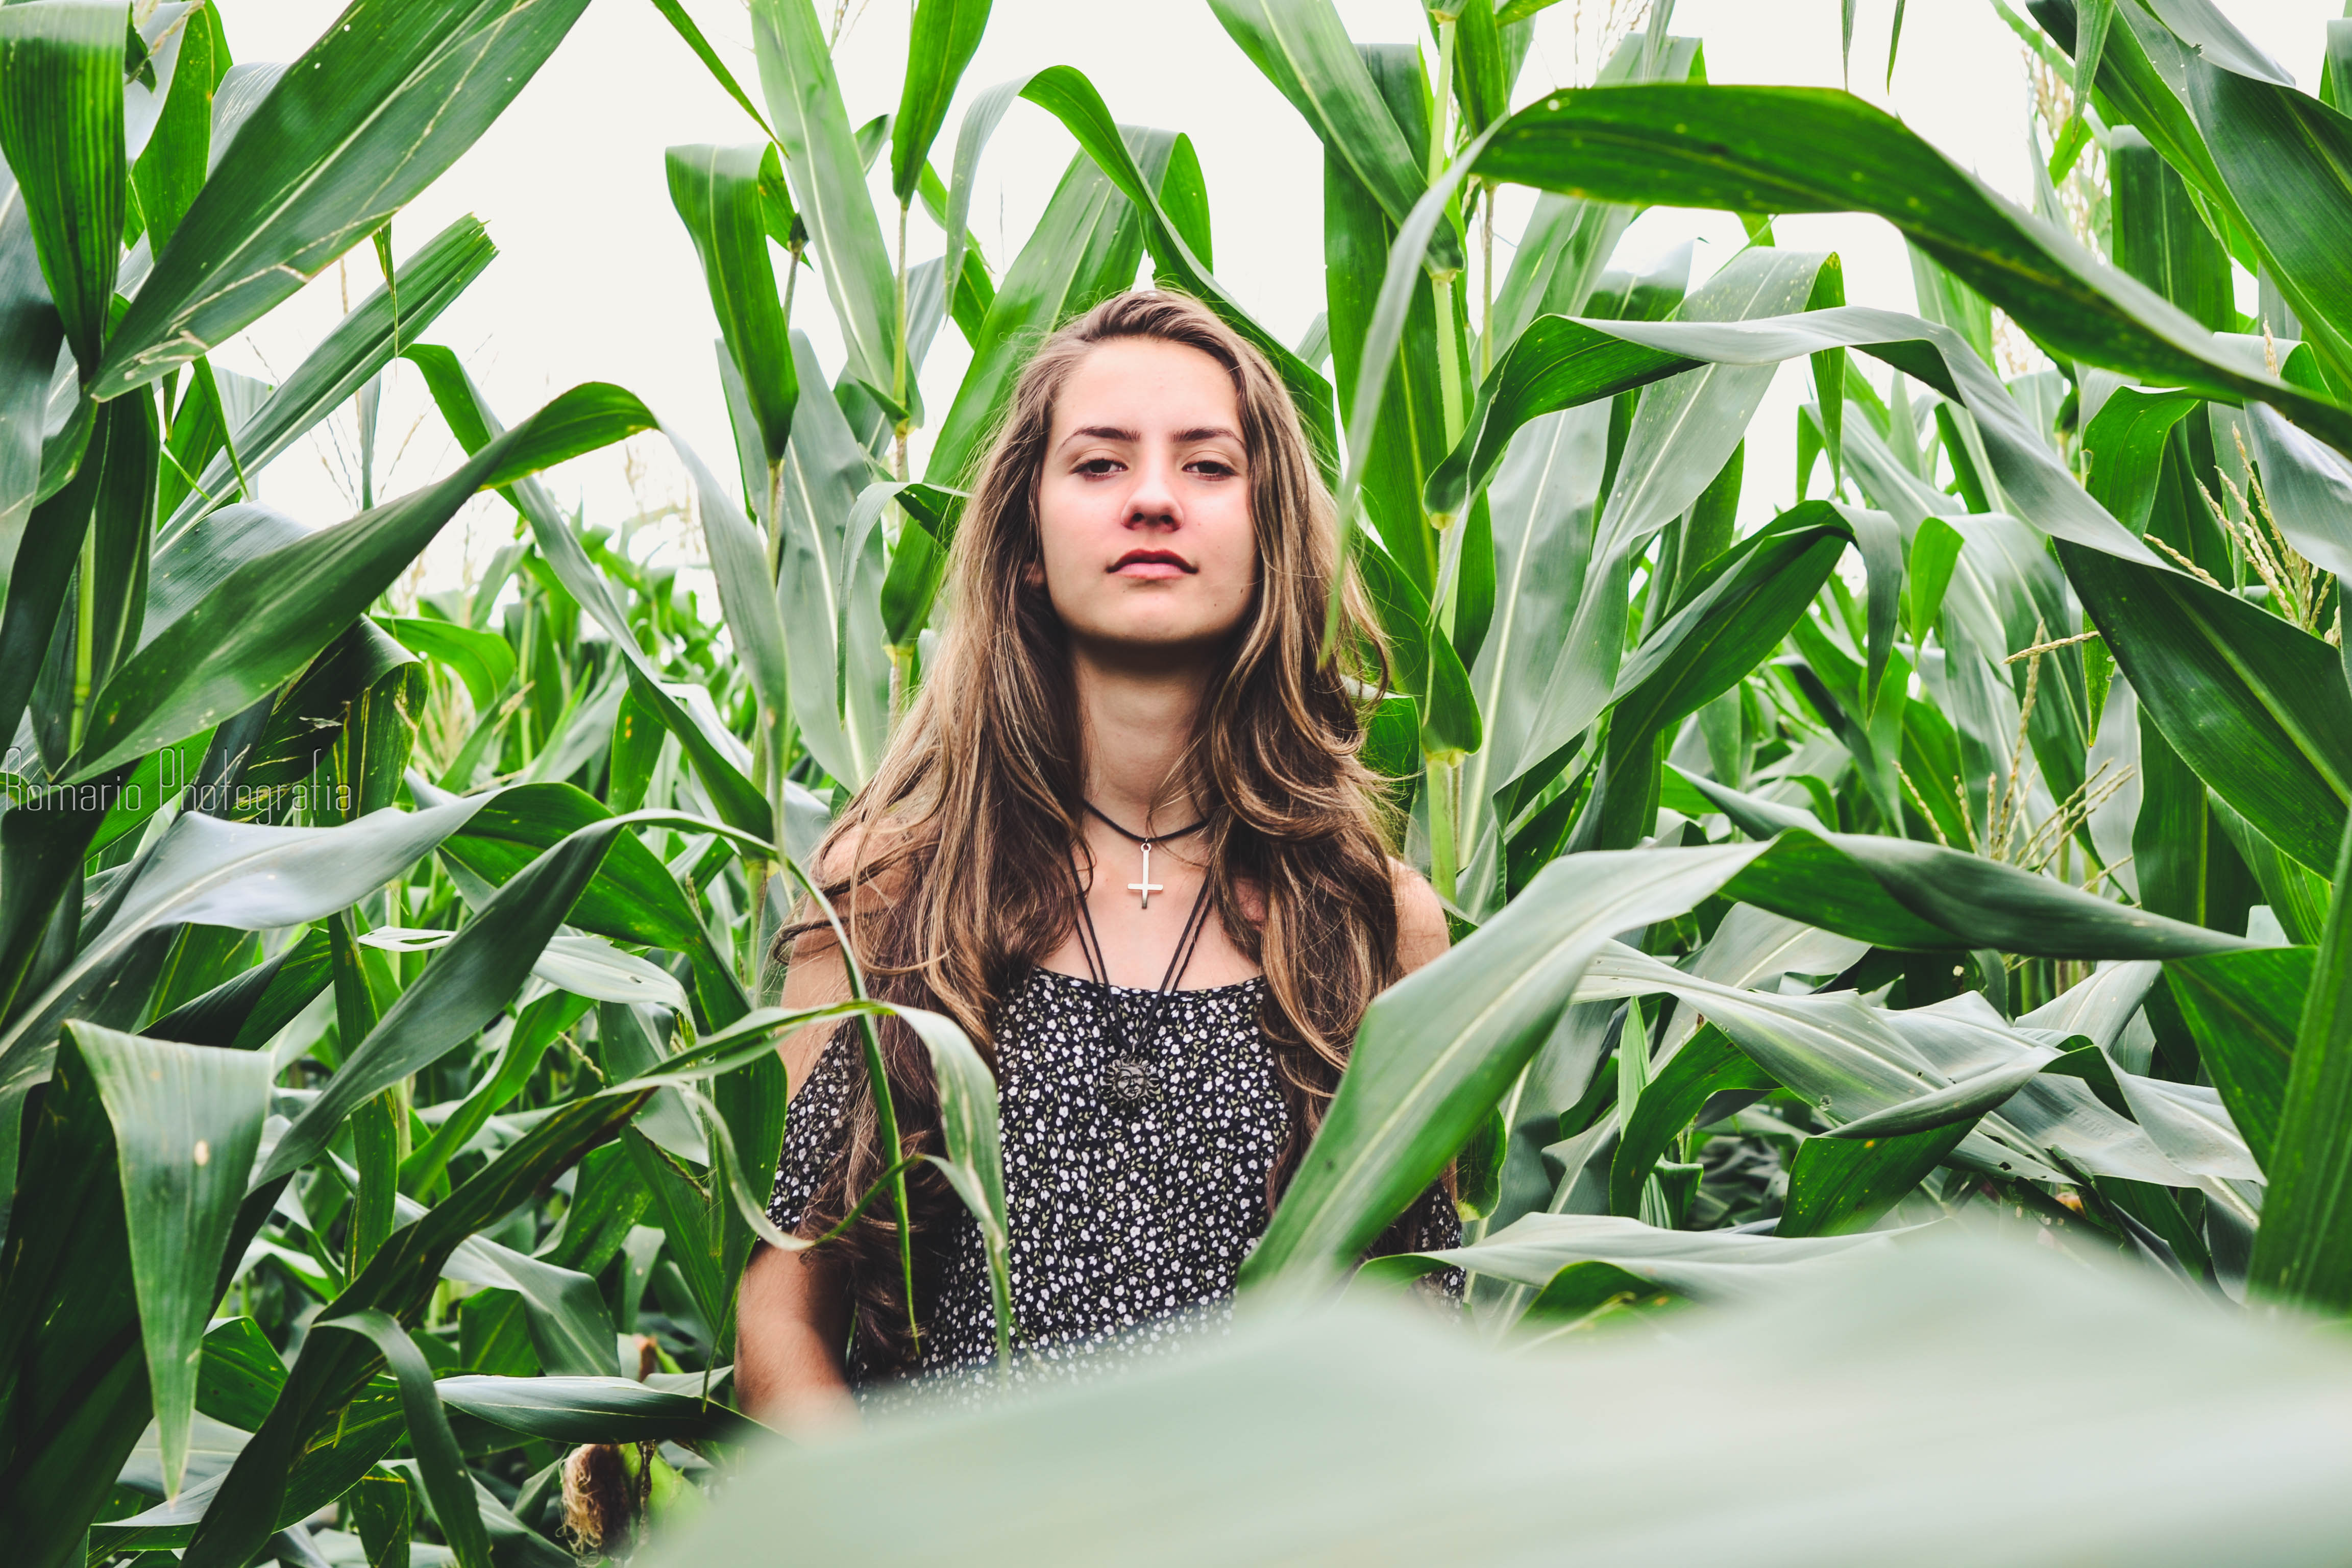
photography, girl, grass, crop, agriculture, grass family, plant, black hair, maize, commodity, food grain, jungle, tree, field